Tom Bosley

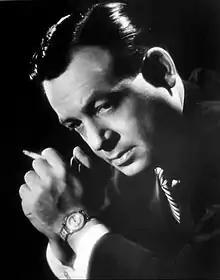
Bosley in September 1960

Thomas Edward Bosley (October 1, 1927 – October 19, 2010) was an American actor, television personality and entertainer. Bosley is best known for portraying Howard Cunningham on the ABC sitcom "Happy Days" (1974–1984) for which he received a Primetime Emmy Award for Outstanding Supporting Actor in a Comedy Series nomination. Bosley also did a variety of voiceover work such as playing the lead character in the animated series "Wait Till Your Father Gets Home", and the narrator of the syndicated film history documentary series "That's Hollywood". He was also known for his role as Sheriff Amos Tupper in the Angela Lansbury-led CBS mystery series "Murder, She Wrote" (1984–1988), and as the title character in the NBC/ABC series "Father Dowling Mysteries" (1989–1991).